Elsternwick

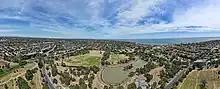
Aerial panorama of Elsternwick Park and Port Philip Bay. Shot February 2023.

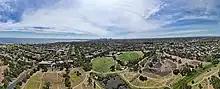
Elsternwick Park Aerial panorama with Yalukit Willam Nature Reserve and the Cricket Club in the frame.

In the 2016 Census, there were 10,349 people in Elsternwick. 65.3% of people were born in Australia. The next most common countries of birth were England 3.9%, New Zealand 1.9%, India 1.7%, South Africa 1.7% and China 1.5%. 73.0% of people spoke only English at home. Other languages spoken at home included Greek 2.6%, Hebrew 2.0%, Russian 1.9%, Yiddish 1.8% and Mandarin 1.7%. The most common responses for religion were No Religion 35.5%, Catholic 18.0%, and Judaism 17.8%.